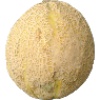
Label: Cantaloupe 2